English saddle

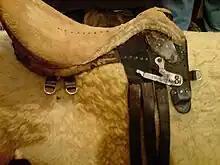
A saddle with most leather removed, showing tree and seat padding

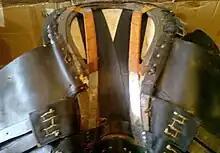
Stripped-down saddle, showing spring tree structure that underlies the panels

During the 18th century, most riders in Europe used high-pommel and cantle saddles, with a wooden frame for classical dressage. This saddle was based on a model used for bull fighting, cattle work, long-distance travel, and mounted combat, as its high pommel and cantle helped to provide the rider with support. This saddle is still used today, most notably by the Spanish Riding School, and also in Iberia and eastern Europe.